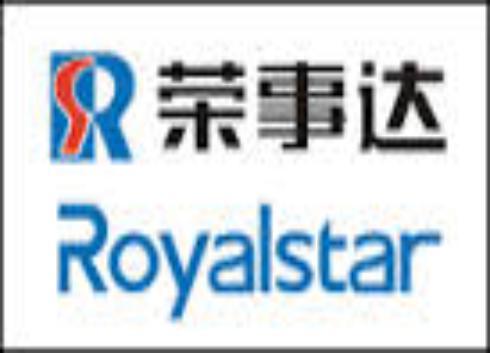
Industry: Necessities